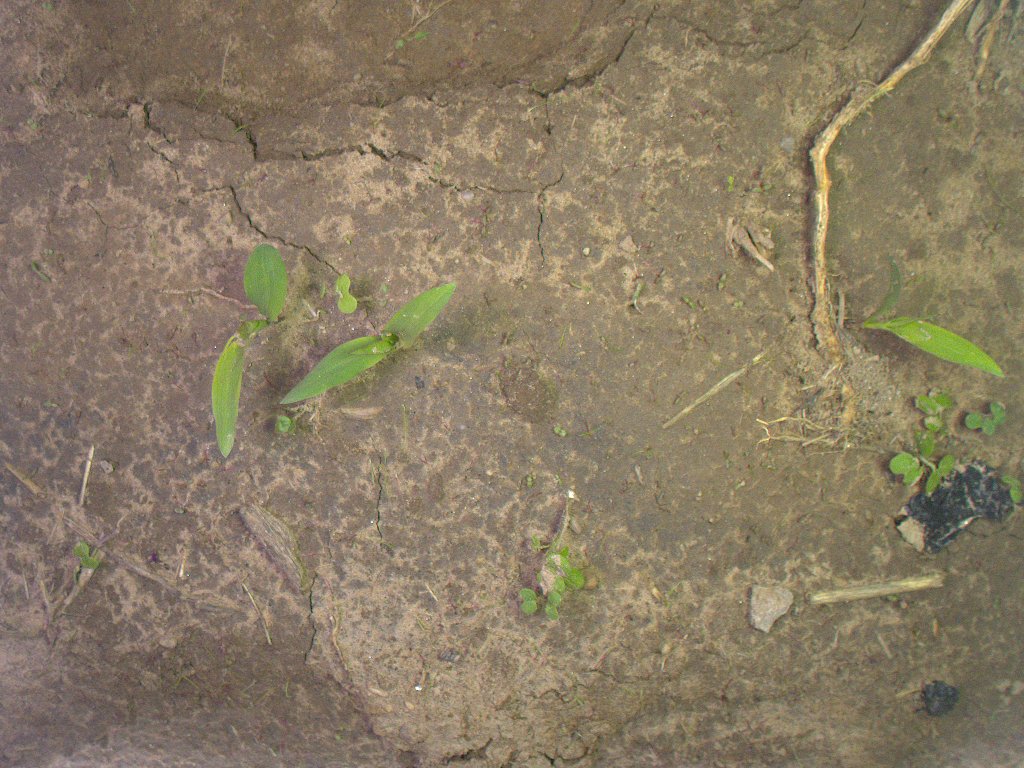
Crop: maize
Objects: maize, maize, maize, stem_maize, stem_maize, stem_maize